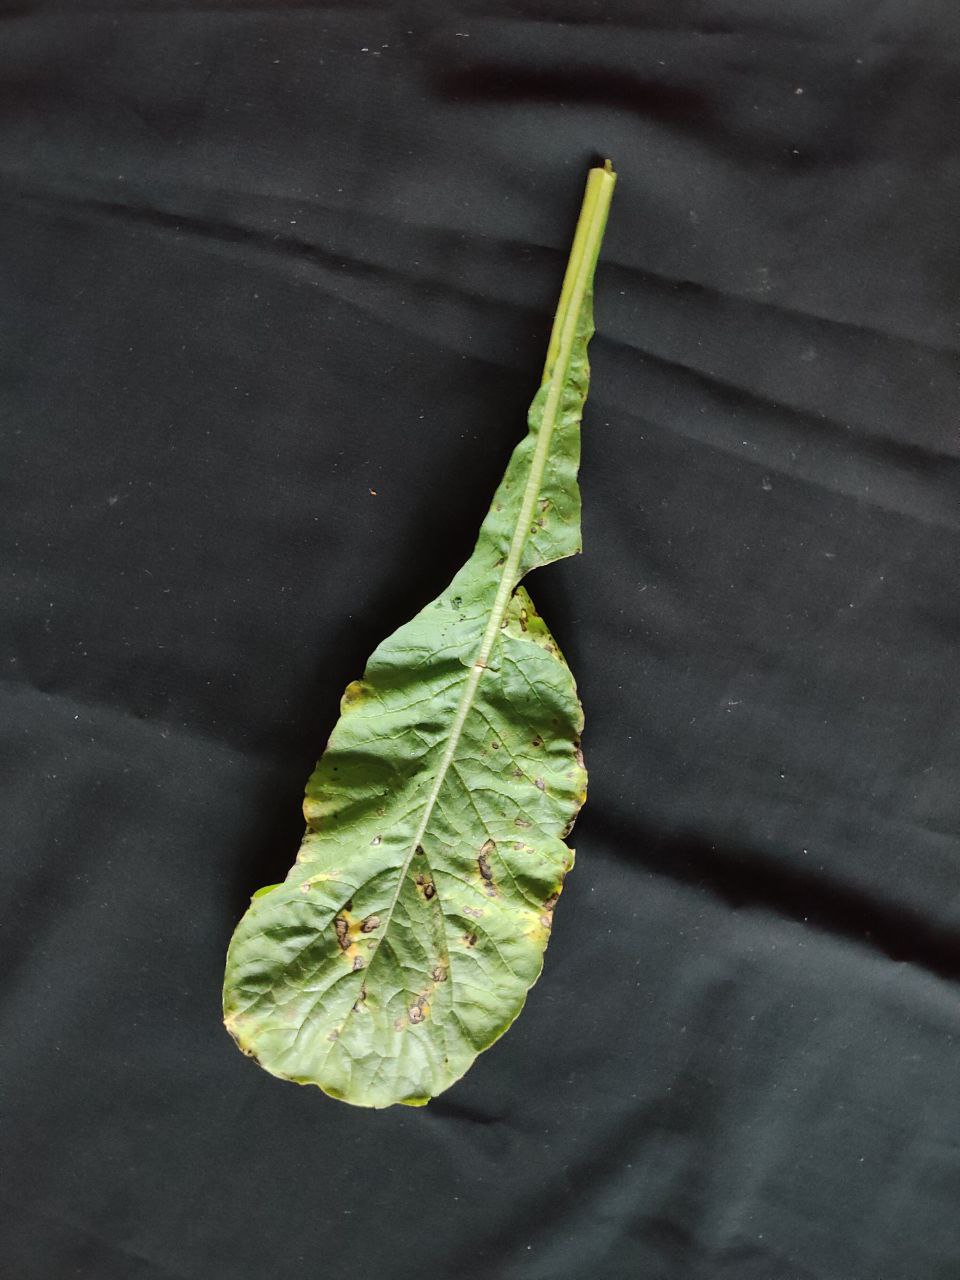
Label: Black leaf spot